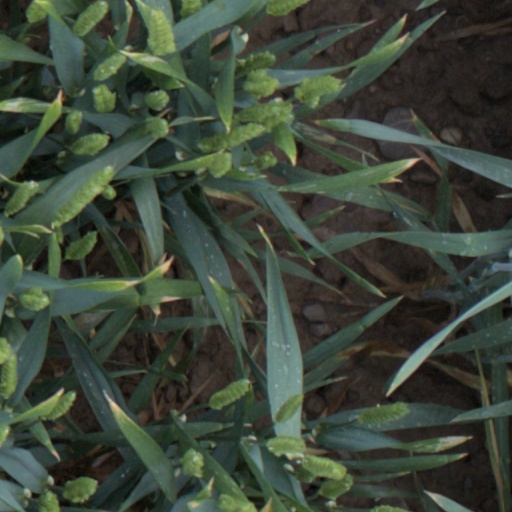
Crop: wheat